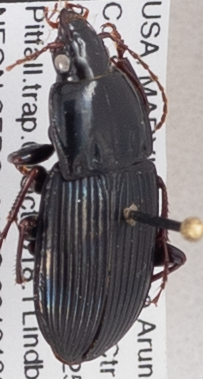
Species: Pterostichus (Abacidus) sp.
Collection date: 2018-10-04
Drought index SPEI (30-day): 1.118
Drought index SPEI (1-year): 1.19
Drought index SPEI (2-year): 0.212